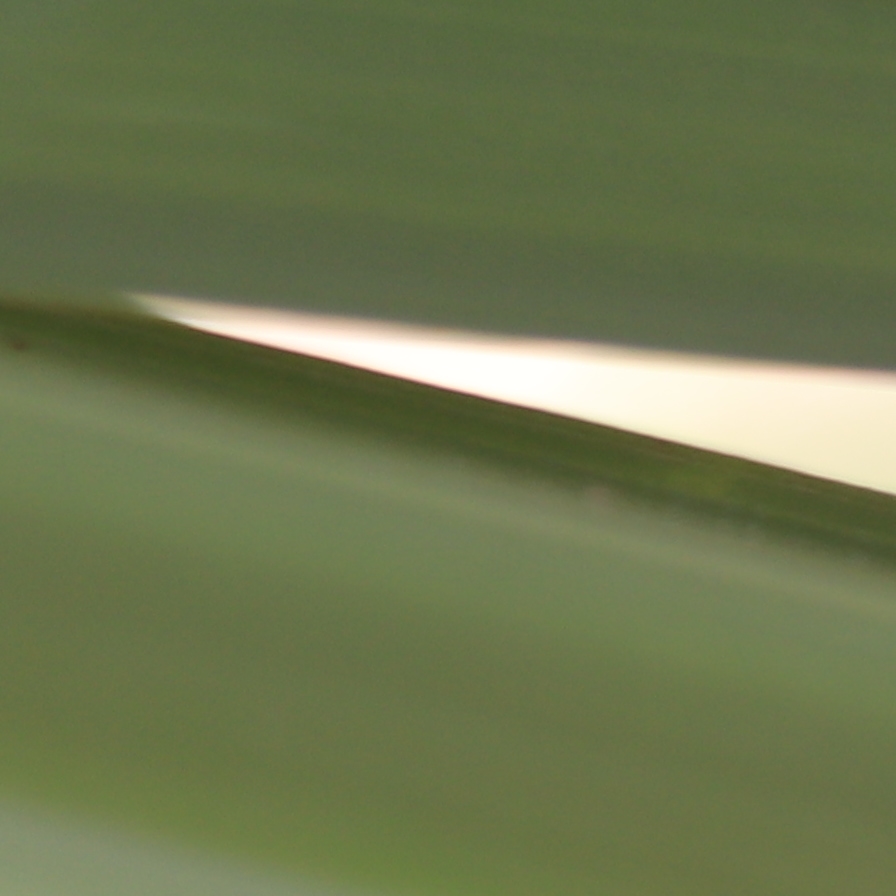
Label: Healthy